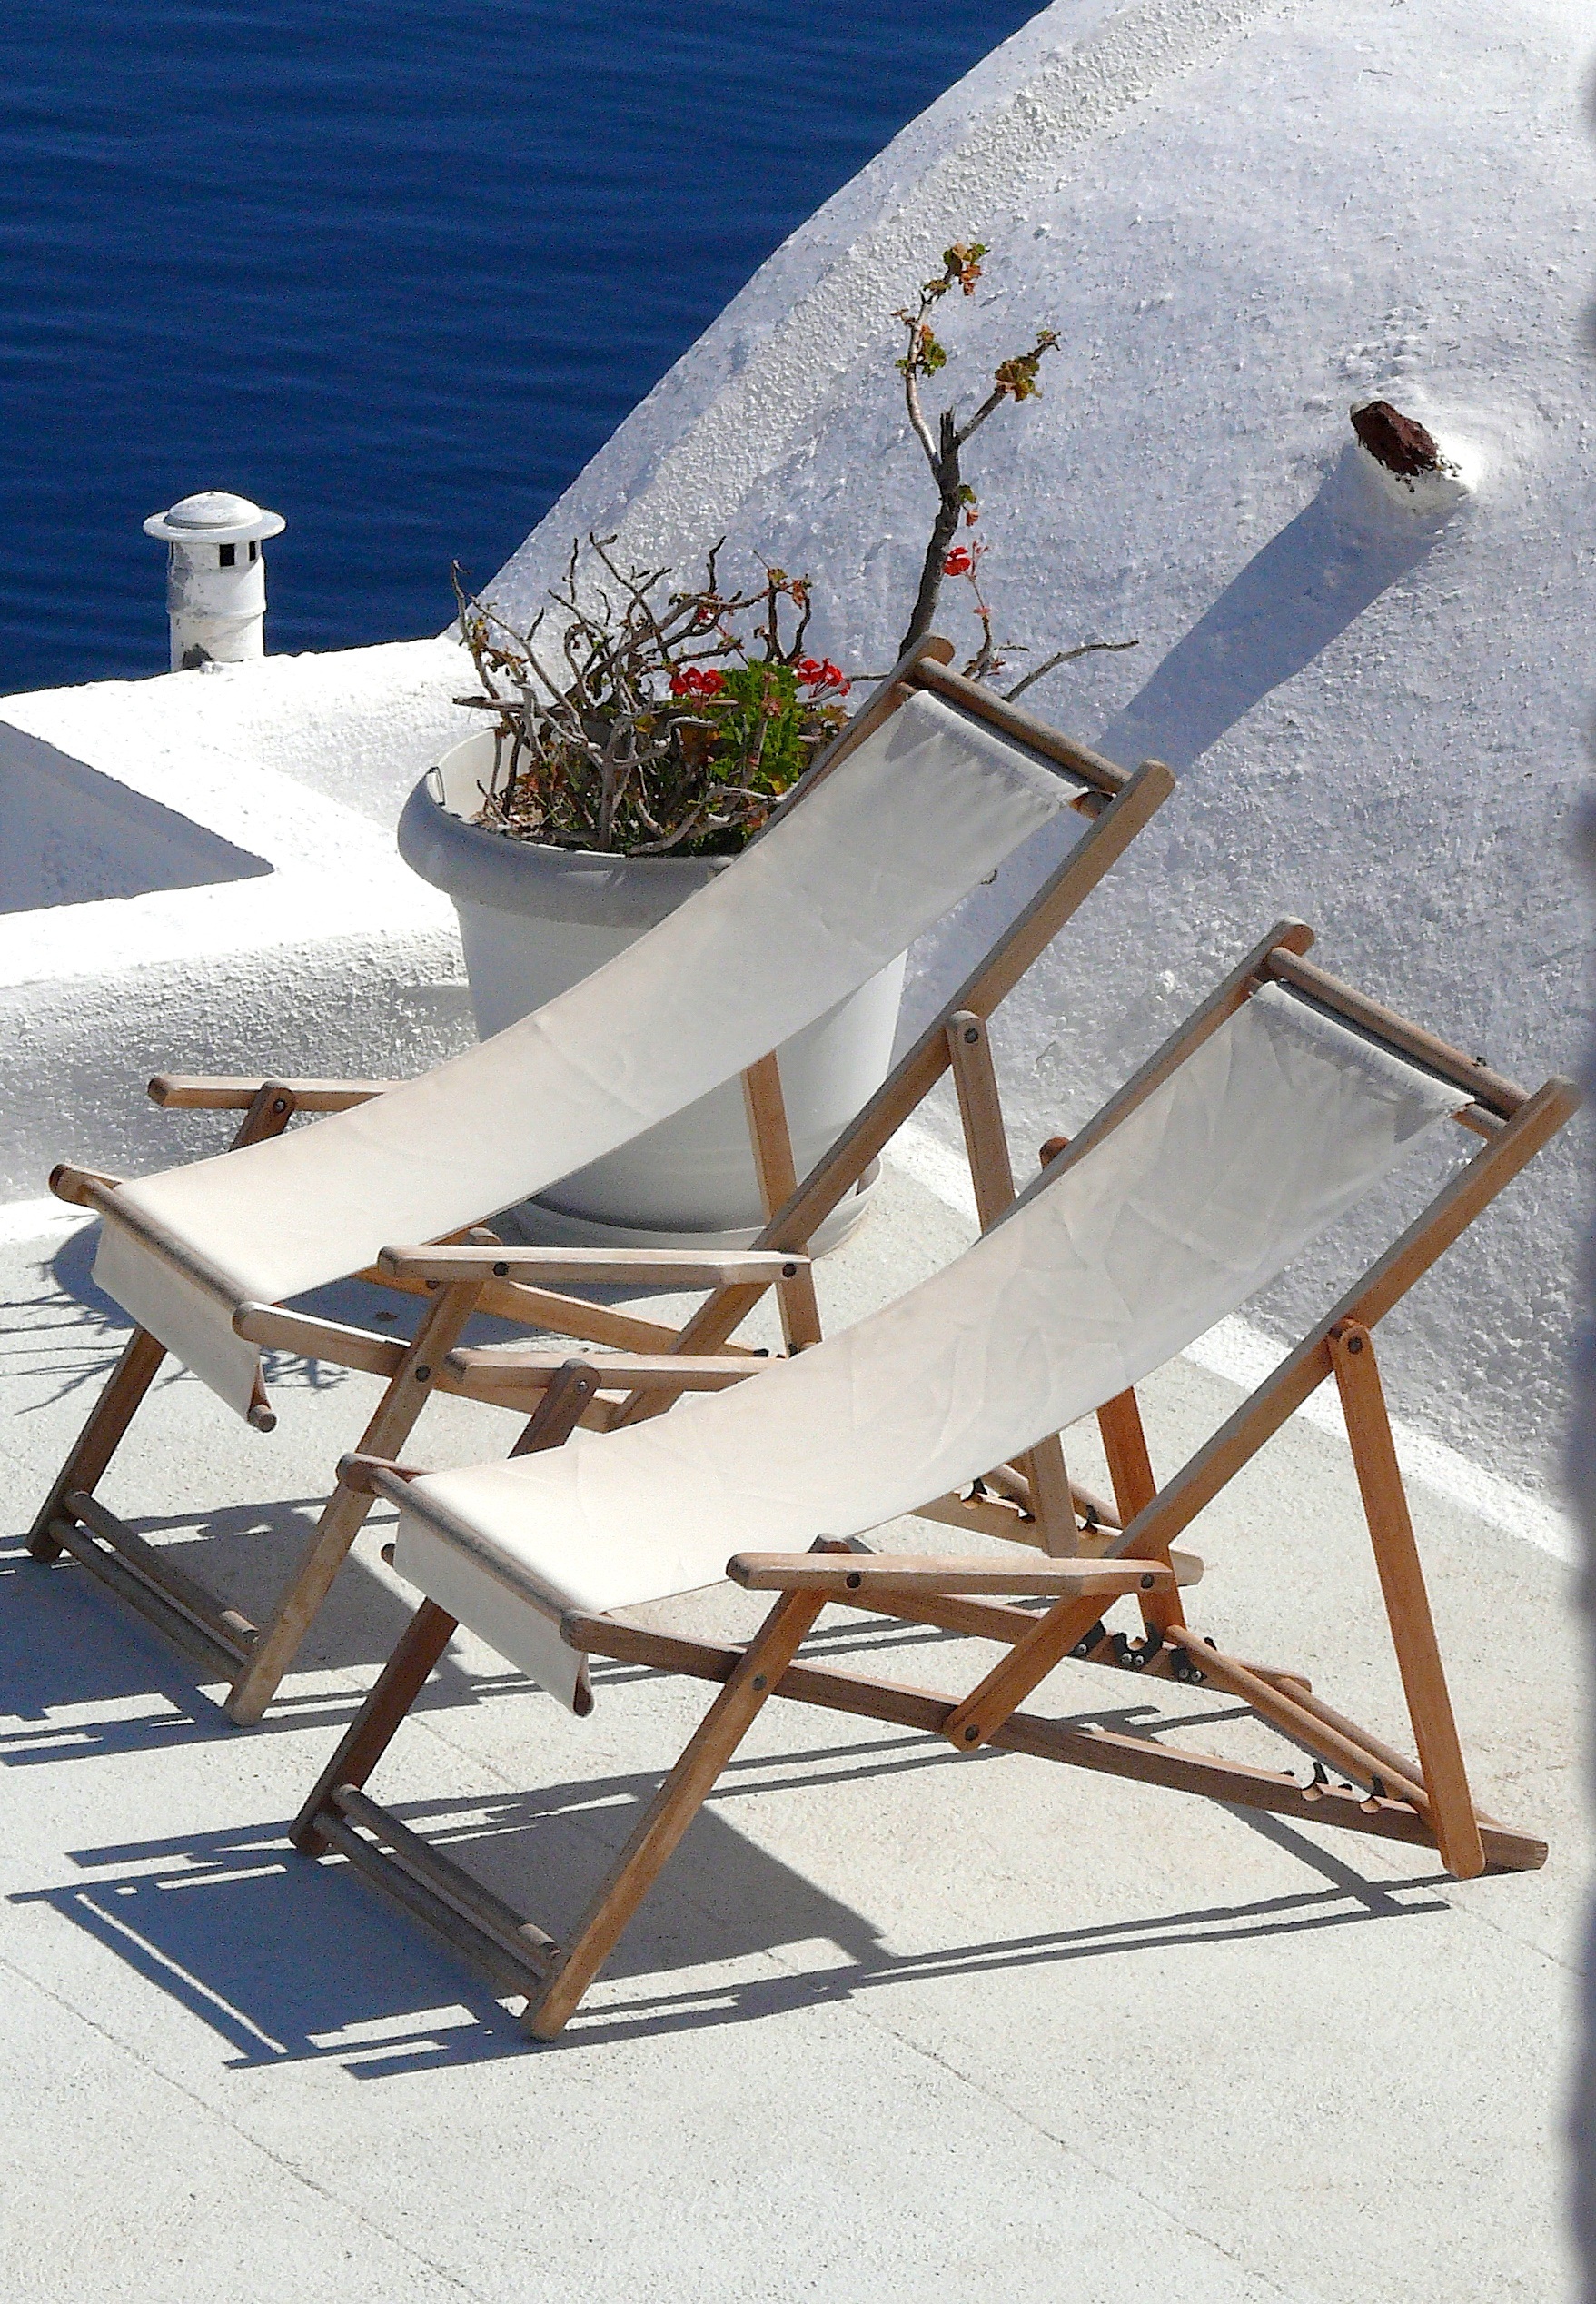
table, sea, light, wood, white, chair, travel, mediterranean, vehicle, sitting, holiday, volcano, island, blue, furniture, santorini, greece, caldera, sun loungers, human positions, aeolian island